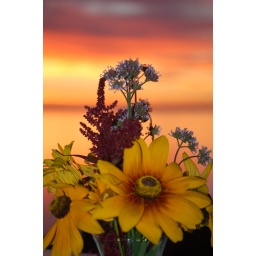
A bouquet of flowers from the farmers' market in Camden.